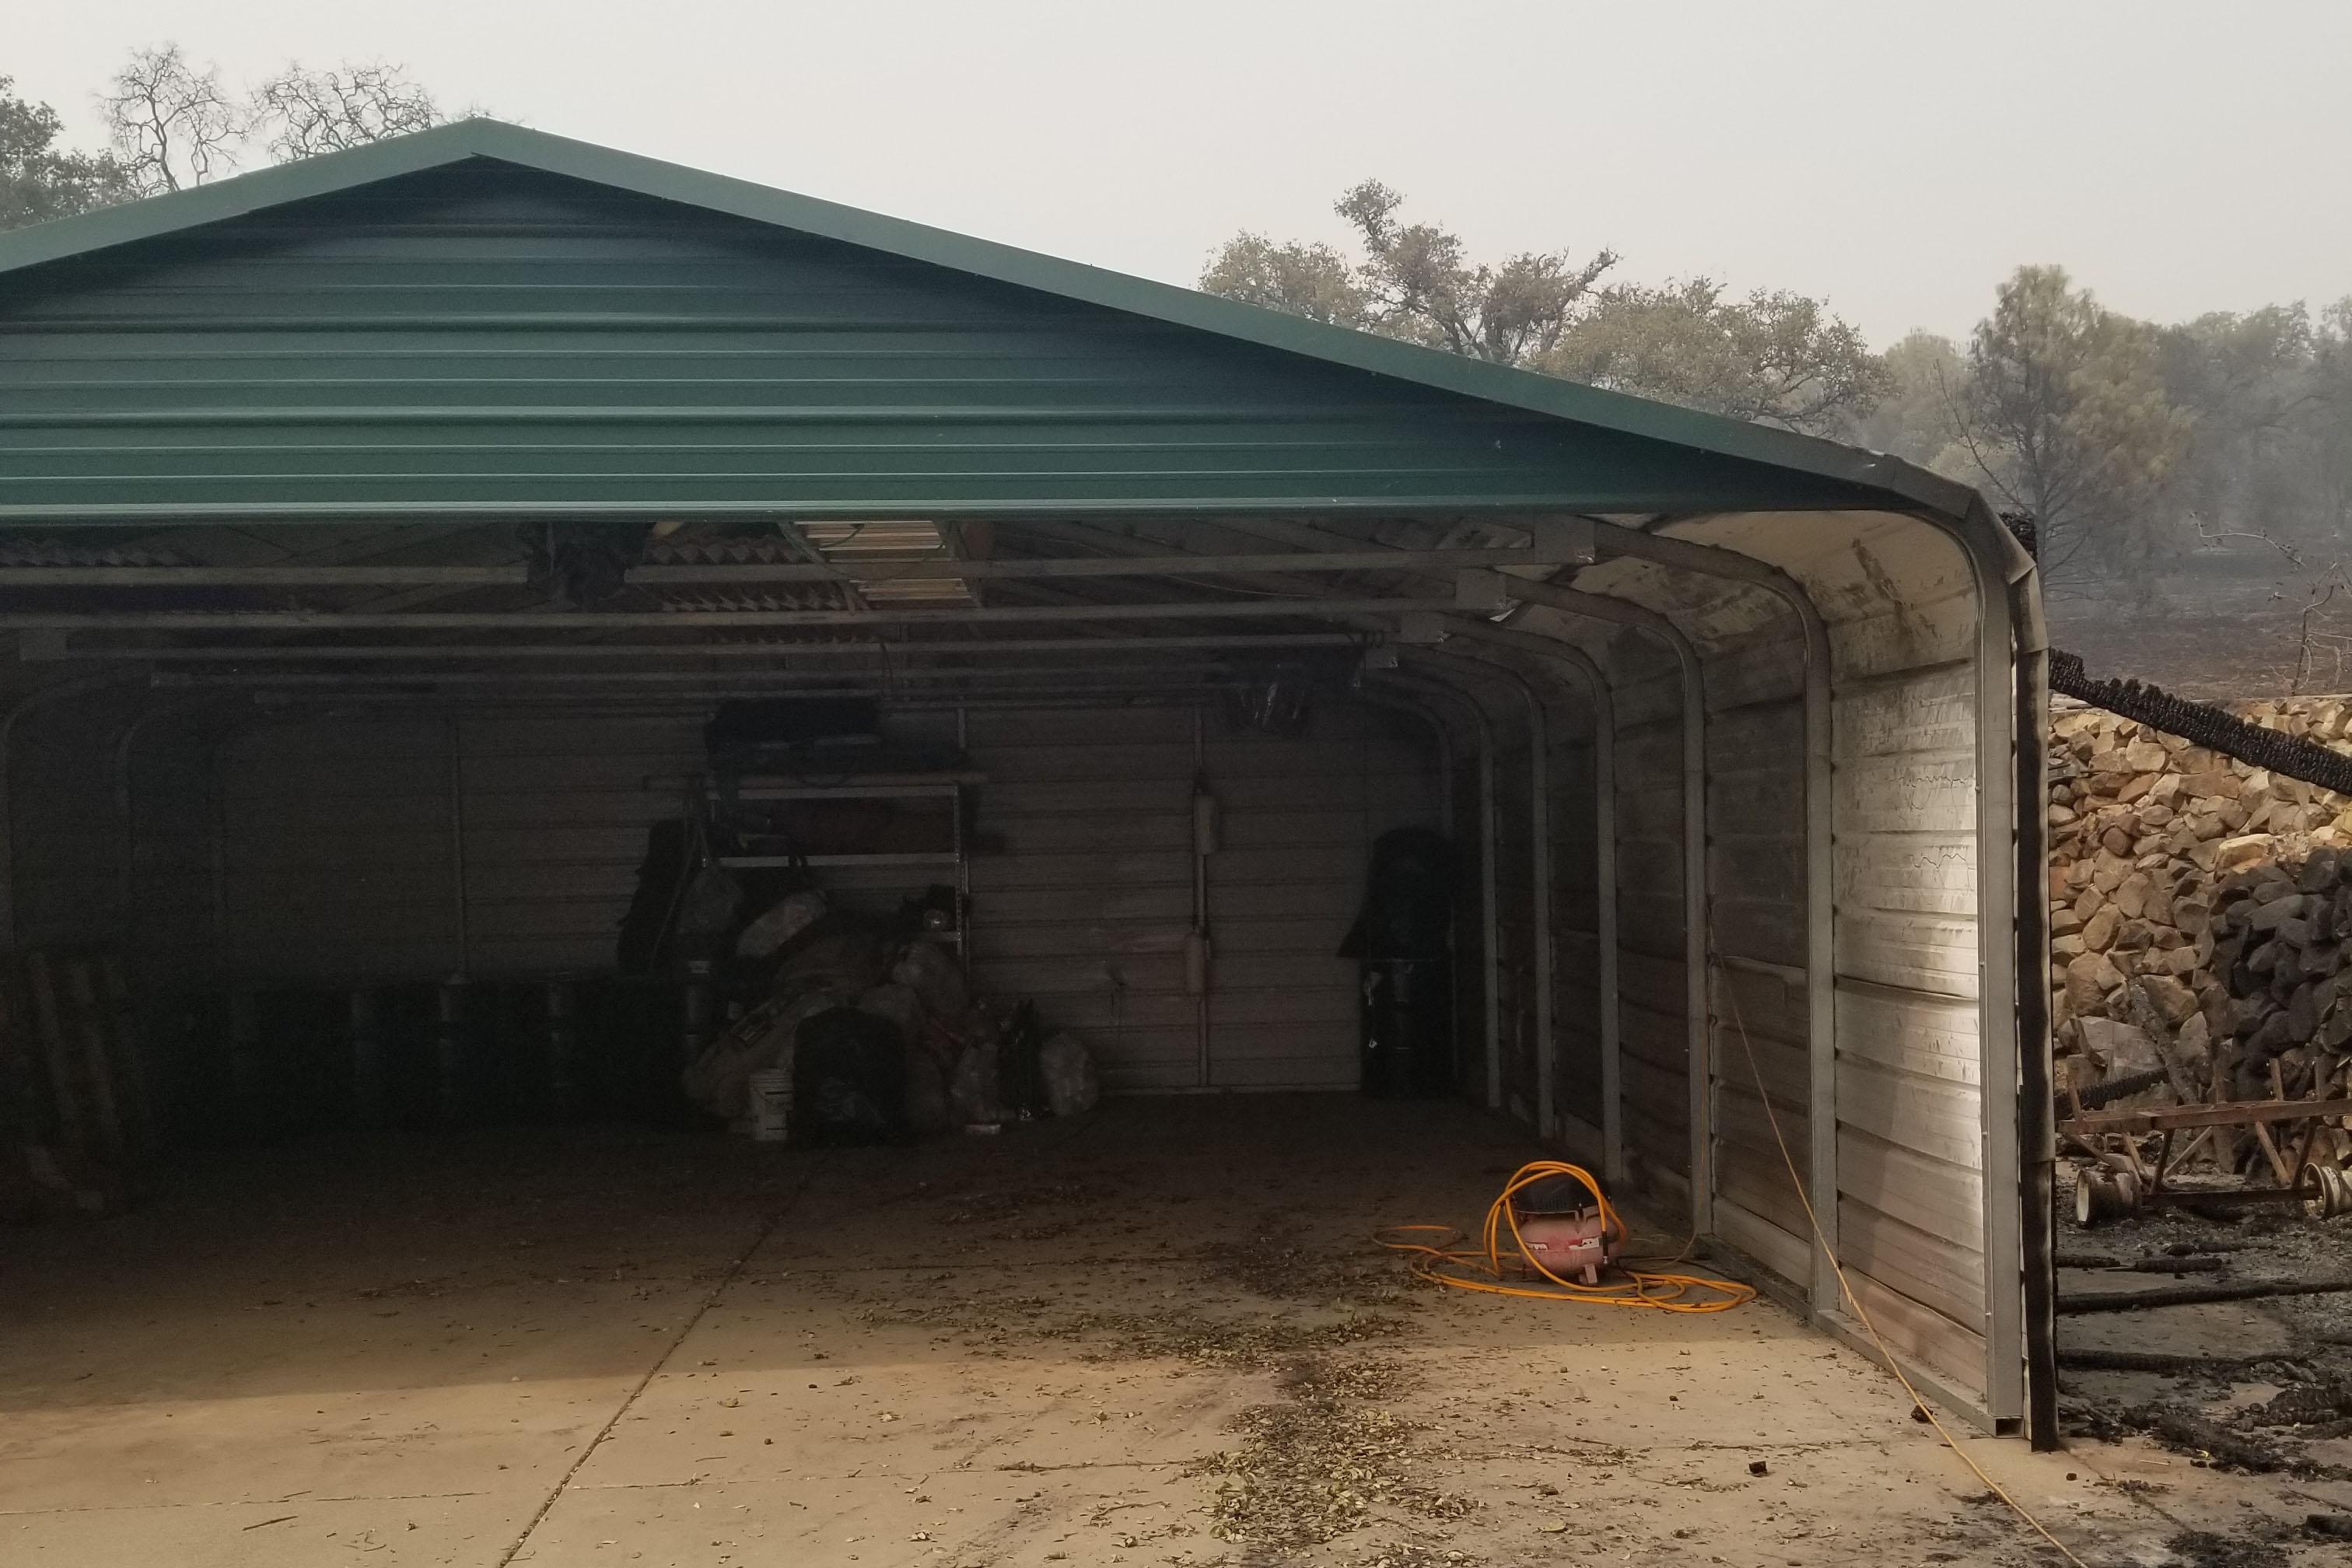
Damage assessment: affected